Helmuth James von Moltke

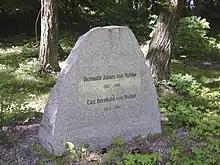
Memorial stone to Moltke and his brother at Kreisau (now Krzyżowa, Poland)

In 1989, Moltke was posthumously awarded the Geschwister-Scholl-Preis for his work, "Briefe an Freya 1939–1945".